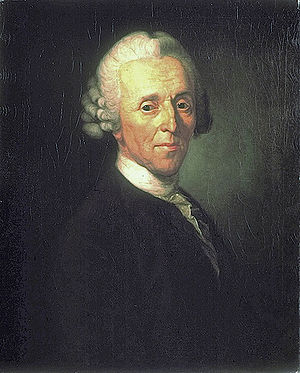
Christian Fürchtegott Gellert
Christian Fürchtegott Gellert. Portræt af Anton Graff.
Christian Fürchtegott Gellert var en tysk digter.